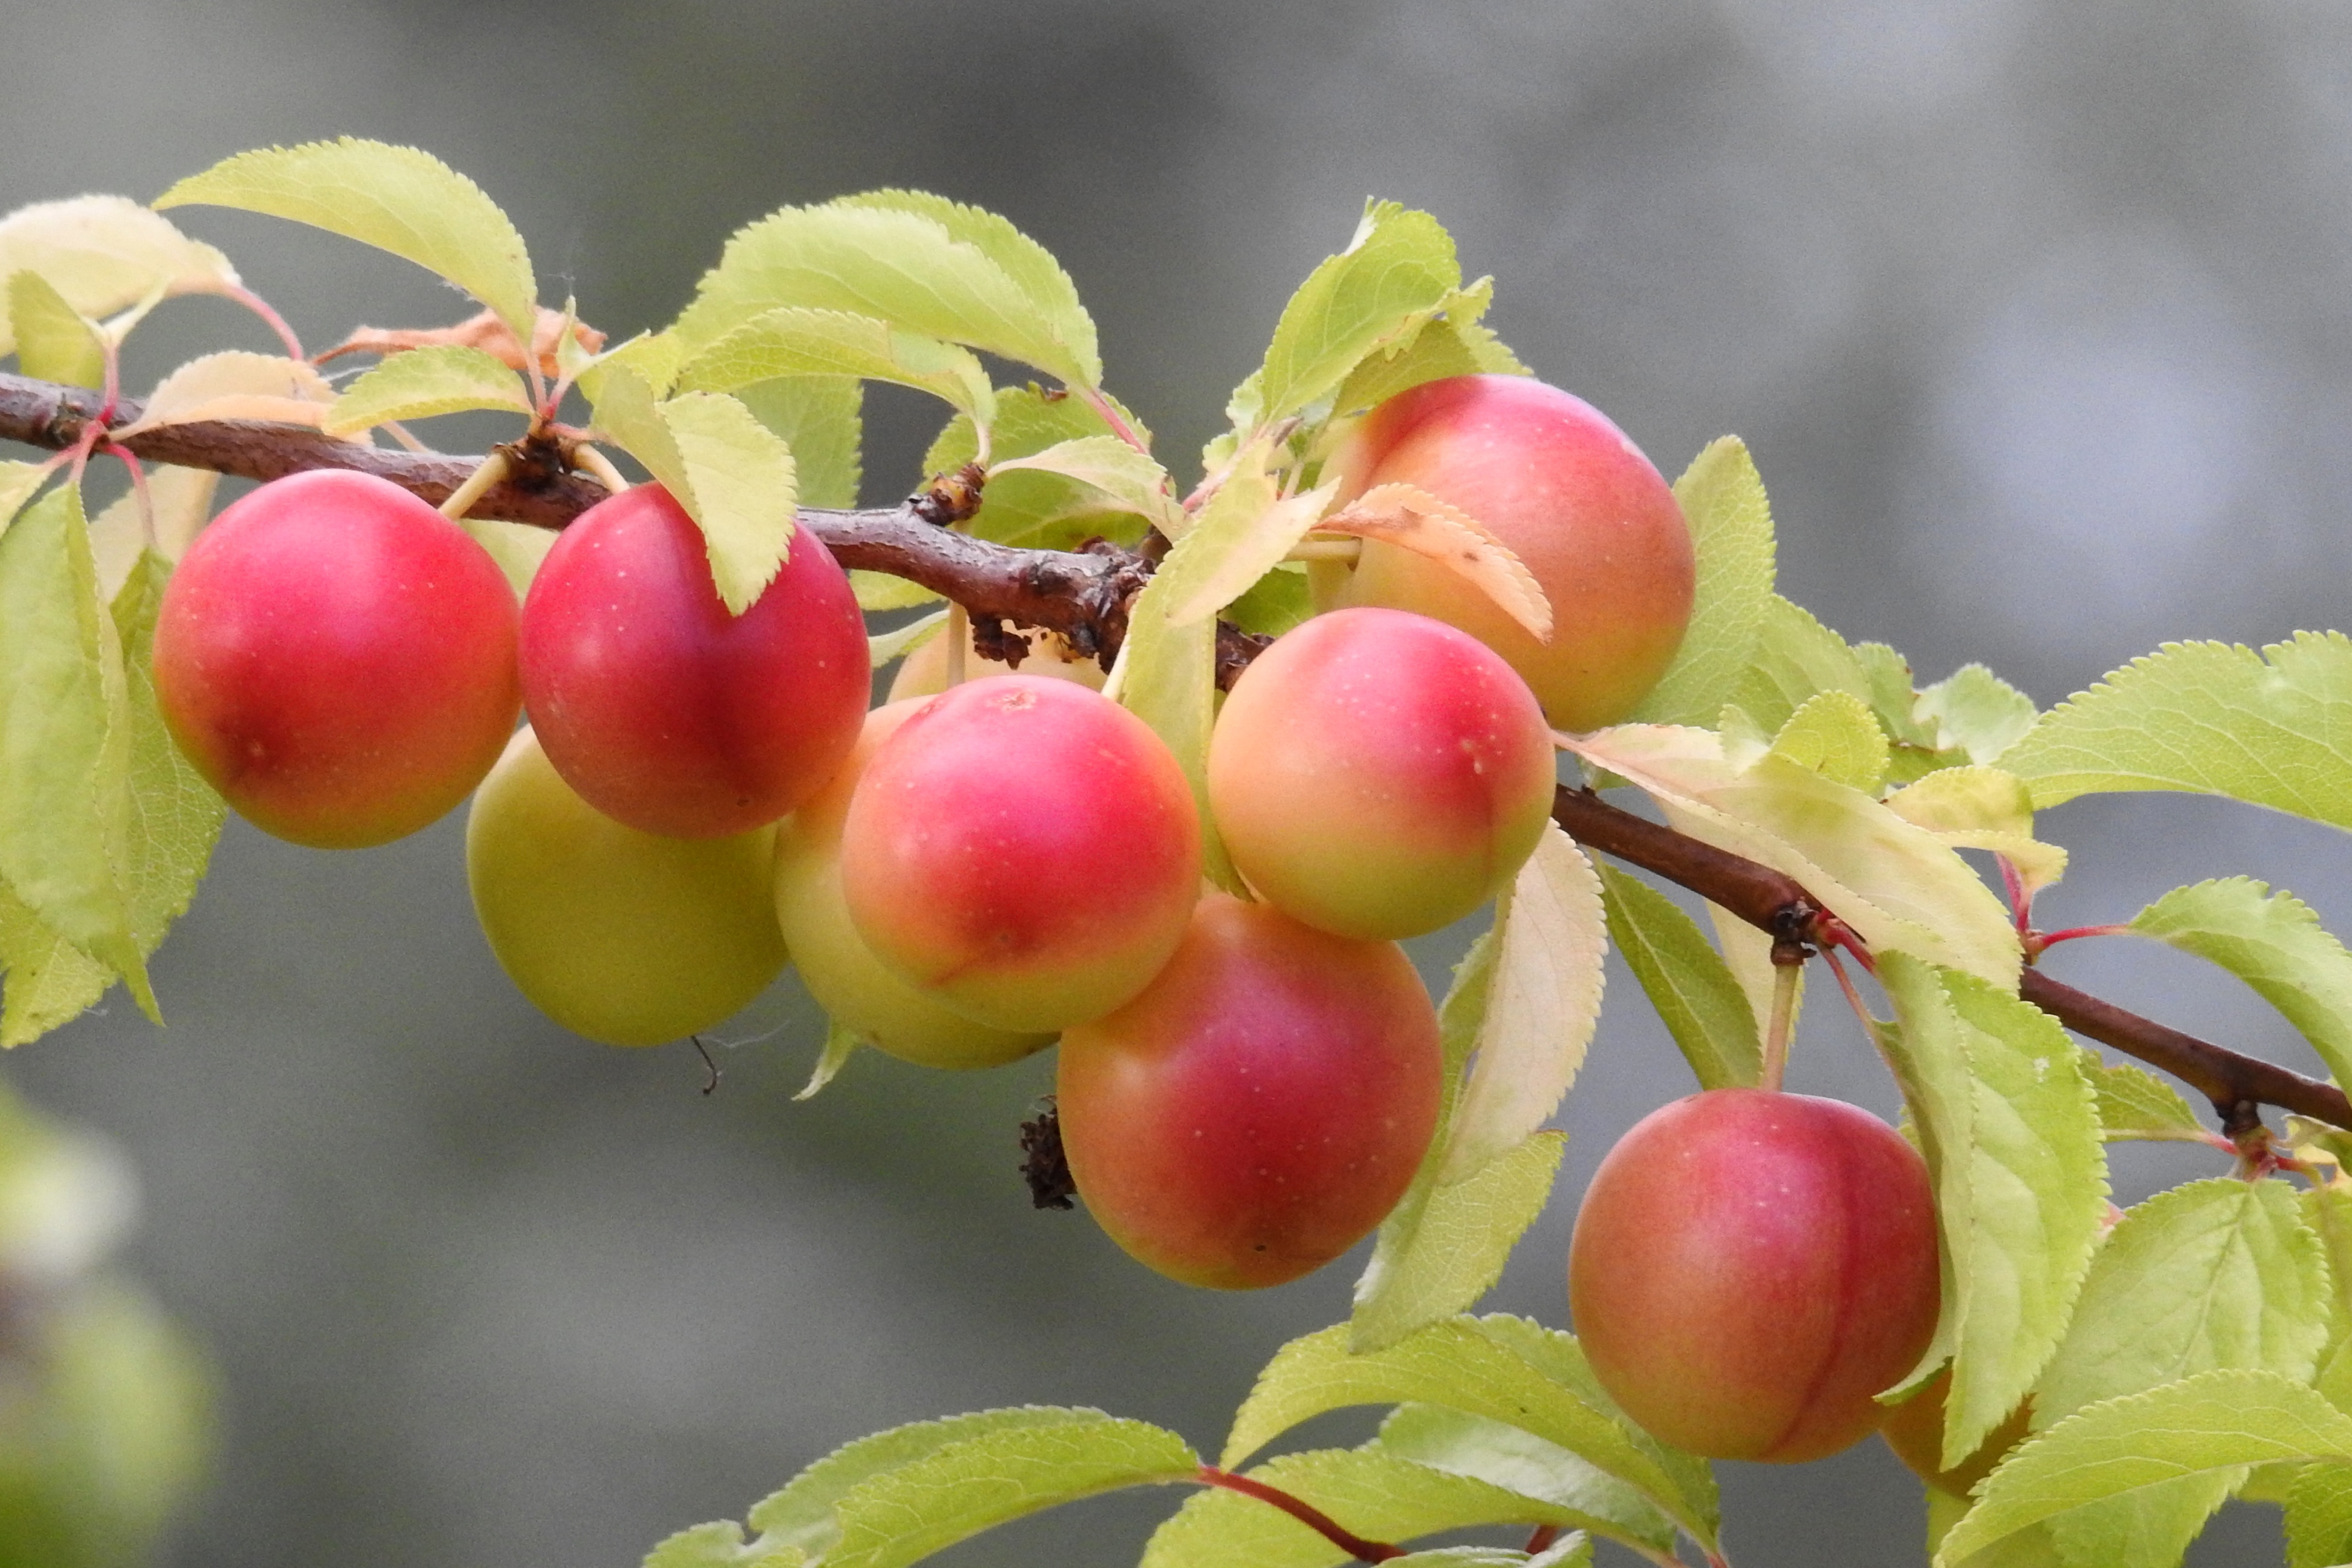
branch, plant, fruit, berry, flower, orchard, summer, food, produce, shrub, fruit tree, fruits, rose hip, flowering plant, rose family, acerola, malpighia, yellow plums, cherry plum, prunus cerasifera, land plant, chinese hawthorn